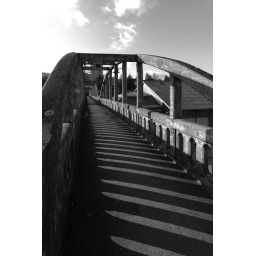
This is a bridge which cross over an old train station near my apartment.